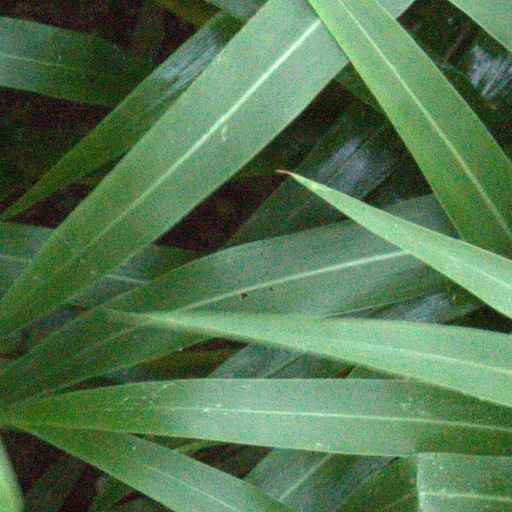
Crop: sorghum